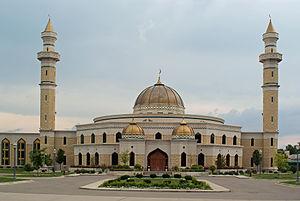
Cet article présente la liste de mosquées des États-Unis.
L’islam est la troisième religion aux États-Unis après le christianisme et le judaïsme. Elle rassemble environ 3,3 millions de personnes en 2016, soit environ 1 % de la population totale du pays. On compte 1 209 mosquées aux États-Unis, dont plus de la moitié ont été construites au cours des vingt-cinq dernières années.
L'Islamic Center of America est la plus grande mosquée des États-Unis et d'Amérique du Nord avec une surface de 11 000 m². D’obédience chiite, elle est ouverte à tous les musulmans. La mosquée est située dans la ville de Dearborn, dans le Michigan.